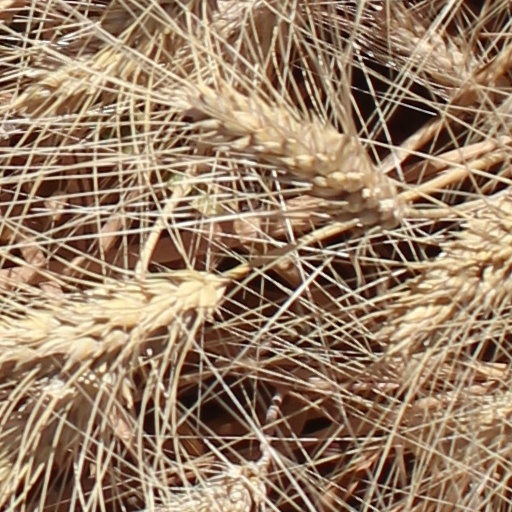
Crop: wheat